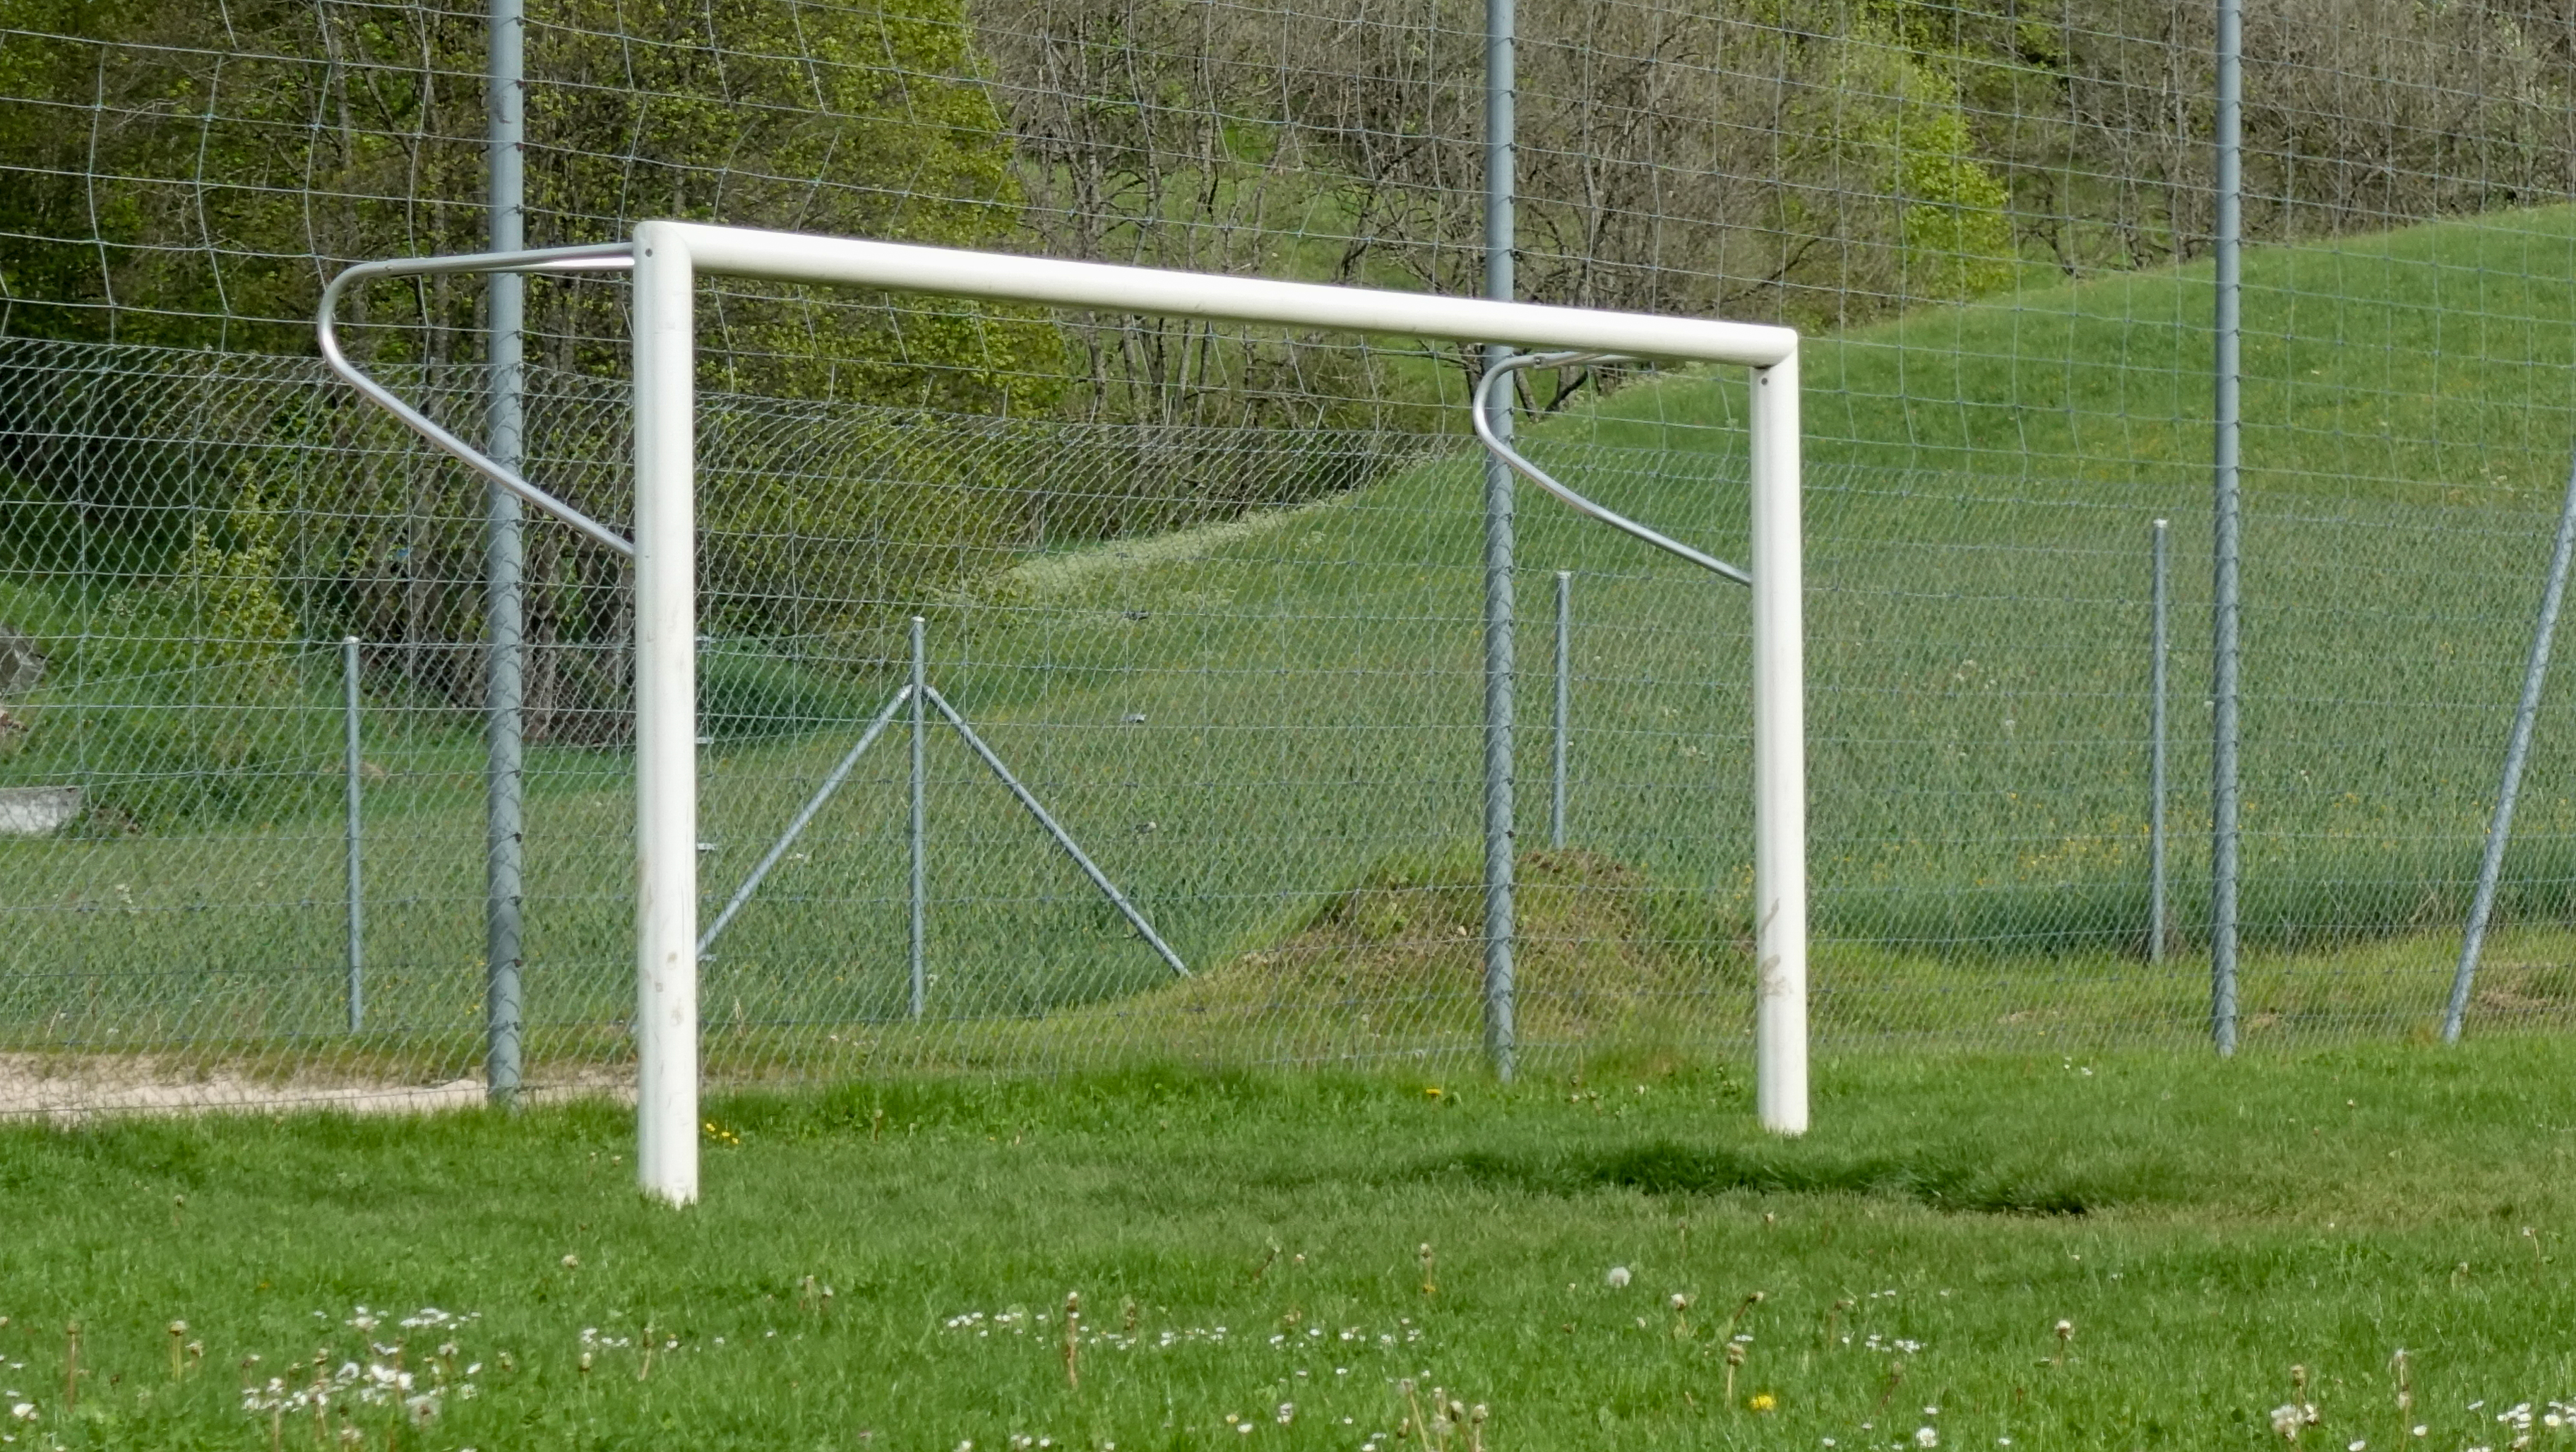
cage, goal, football, net, grid, fence, field, grass, lawn, forest, run, play, plant, soccer, land lot, tree, mesh, player, grassland, team sport, wire fencing, sports, ball game, sports equipment, sport venue, shrub, slope, pasture